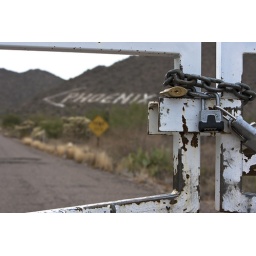
A sign pointing towards the city of Phoenix, AZ sits on a side of a hill with a locked gate in the foreground.